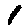
Label: 1